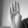
ASL letter: B